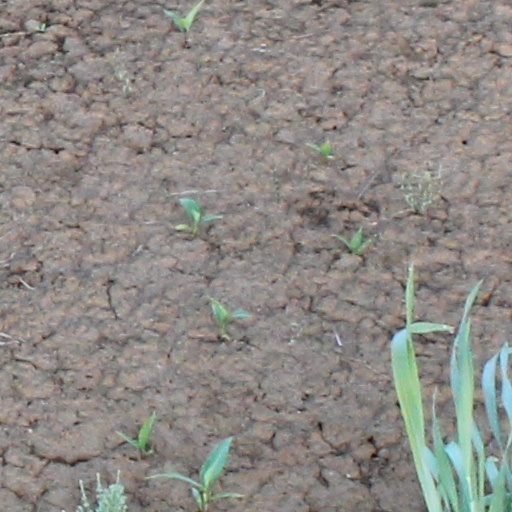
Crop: wheat